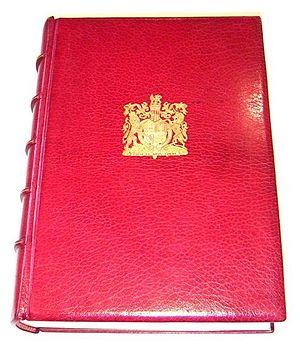
La Collection philatélique royale est la collection de timbres-poste de la Famille royale britannique. C'est une des collections les plus complètes sur l'histoire philatélique du Royaume-Uni et du Commonwealth, avec plusieurs pièces uniques.